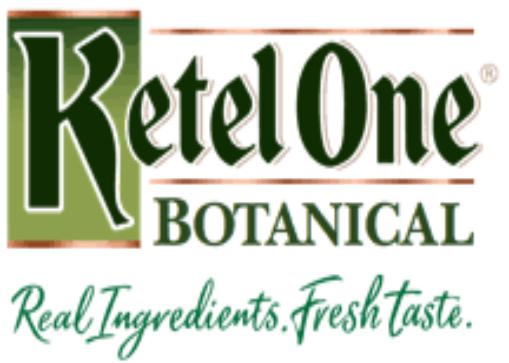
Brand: Ketel One
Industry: Food